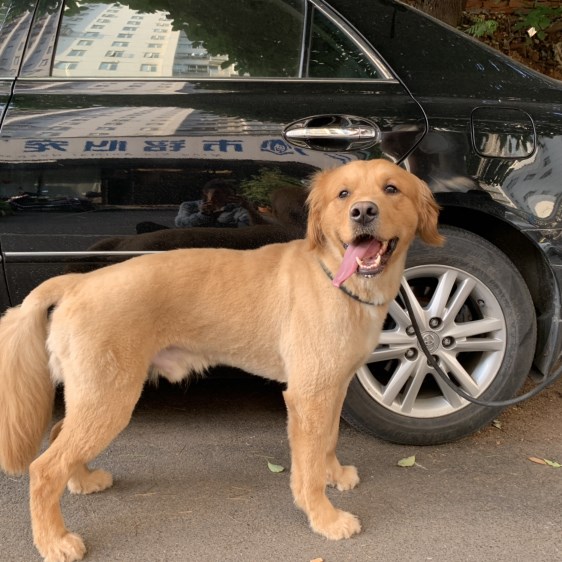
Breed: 5355-n000126-golden_retriever